Fender Telecaster Bass

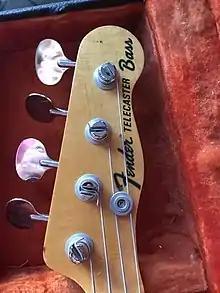

The Telecaster Bass was introduced in May 1968 being essentially a straight reissue of the original 1951 Precision Bass design (which was in fact influenced by the Telecaster guitar), with a large pickguard, small Telecaster-shaped headstock, single pickup, and separate chrome control plate. Early versions had a two-piece maple-capped neck with no "skunk stripe" on the back of the neck and some also had the rare paddle-style tuners that were most commonly seen on the Jazz Bass. The pickguard on the 1960s Telecaster Bass was slightly more slender and employed more mounting screws than the originals of the 1950s. There were also three different headstock decals in the early version. The earliest had a regular silver Telecaster guitar logo with the word "bass" added underneath. Only prototypes are known to have this decal. The earliest prototypes were partially constructed from leftover 1952 Precision Bass parts. The second decal was the larger Black (gold outlined) Telecaster Bass logo (bass being in the same style of script as Fender). The third and most commonly used decal had the silver Fender script with the words Telecaster Bass written in a sans-serif type font underneath.